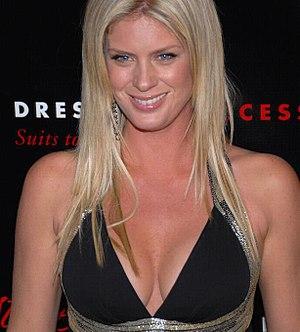
Rachel Hunter, née le 8 septembre 1969 à Auckland en Nouvelle-Zélande est un mannequin, actrice et productrice de films.
Dancing with the Stars est une émission de télé-réalité centrée sur la danse et diffusée depuis 2005 sur ABC aux États-Unis et sur CTV ou CTV Two au Canada. L'émission est adaptée d'un format britannique, Strictly Come Dancing.